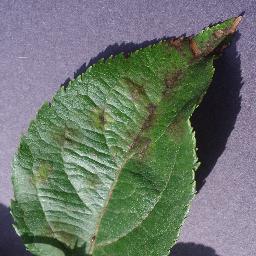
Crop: apple
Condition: scab